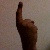
The image shows a hand gesture representing the number 1 in Indian Sign Language.